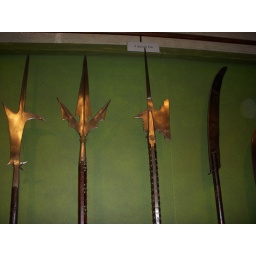
coisas legais na white tower..cool stuff in the withe tower